Holy Trinity Church, Long Melford

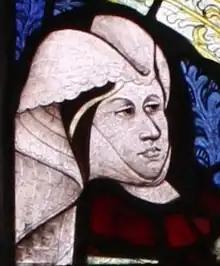
Image of Elizabeth de Mowbray, Duchess of Norfolk in one of the medieval stained glass windows.

In 1710 the main tower was damaged by a lightning strike. It was replaced with a brick-built structure in the 18th century and subsequently remodelled between 1898 and 1903 to its present-day appearance, designed by George Frederick Bodley (Founder of Watts & Co. ) in the Victorian Gothic Revival style. The new tower was closer to its original form with stone and flint facing and the addition of four new pinnacles.